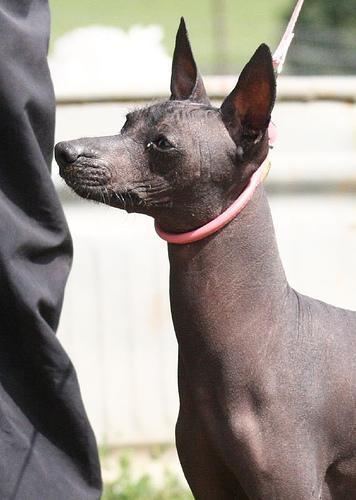
Mexican_hairless